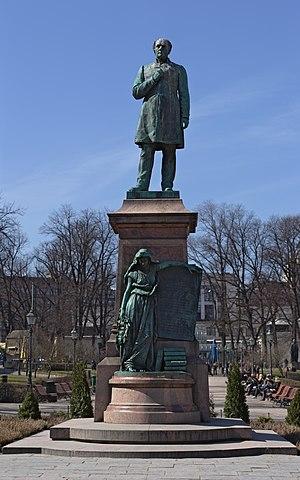
La Liste des statues et monuments mémoriaux d’Helsinki comprend tous les ouvrages situés dans les rues, les places et les parcs d’Helsinki qui appartiennent aux collections du Musée d'Art d'Helsinki ou toutes les œuvres appartenant à d’autres organismes et qui sont exposées en plein air.
Walter Magnus Runeberg est un sculpteur finlandais.